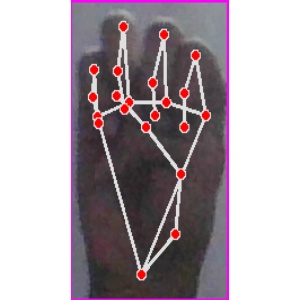
अक्षर: म